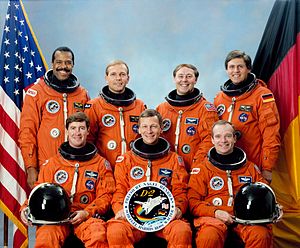
STS-55
STS-55 var Columbias 14. rumfærge-mission.